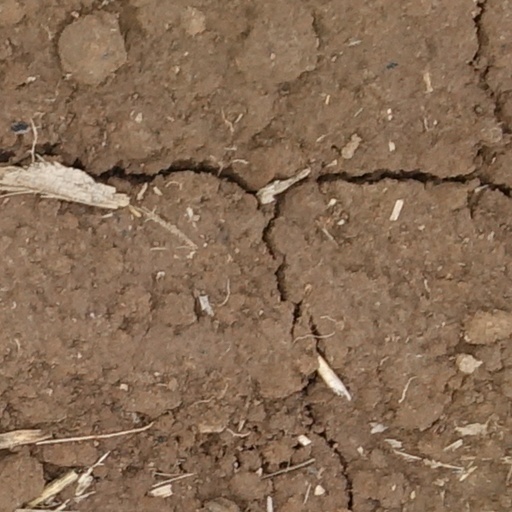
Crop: wheat